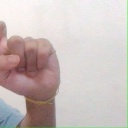
अक्षर: इ